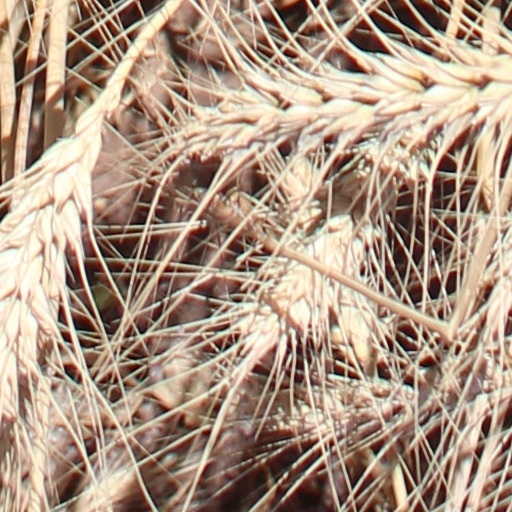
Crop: wheat